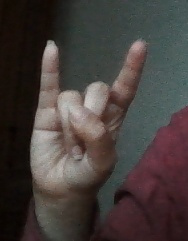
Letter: la